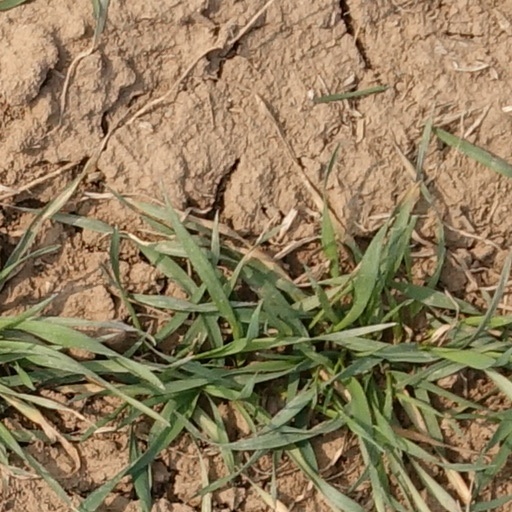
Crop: wheat